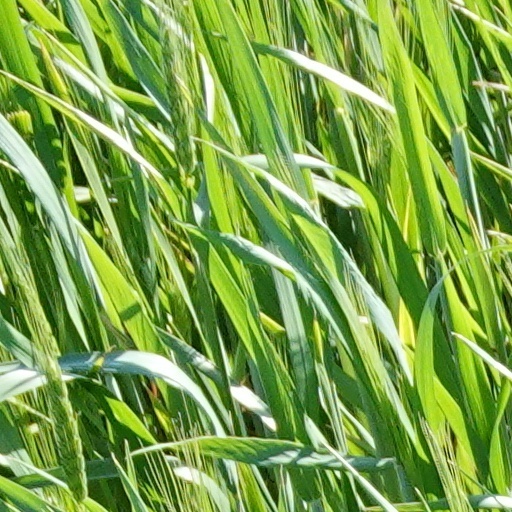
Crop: wheat